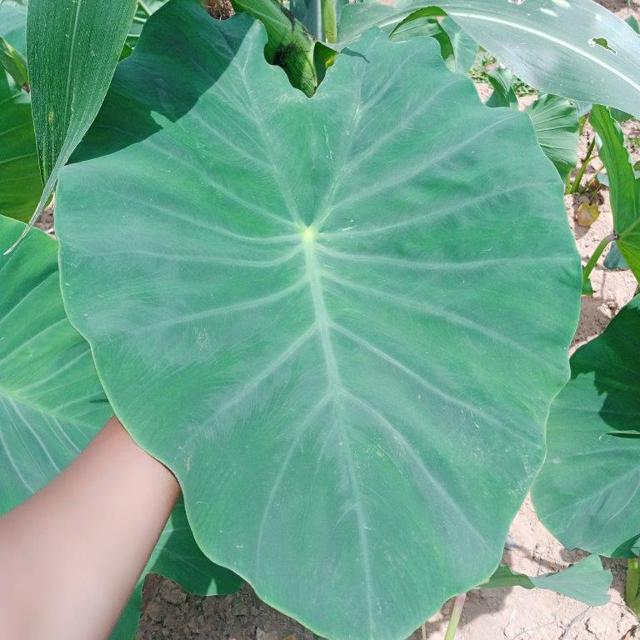
Label: Healthy